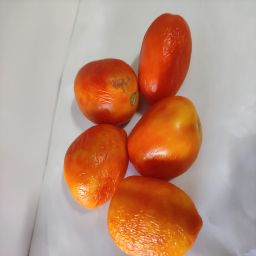
Crop: Tomato
Quality: Old